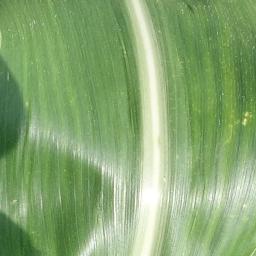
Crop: corn
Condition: (maize)_healthy